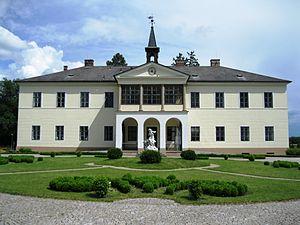
Citov est une commune du district de Přerov, dans la région d'Olomouc, en République tchèque. Sa population s'élevait à 553 habitants en 2018.